Panoramic view of the Amstel looking toward Amsterdam

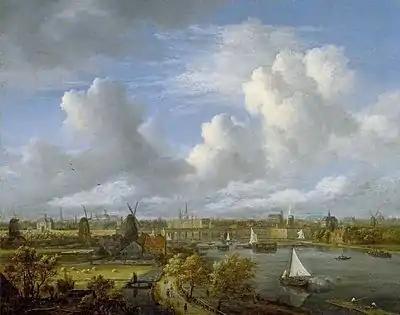
Painting of a city scene with a river

Panoramic view of the Amstel looking toward Amsterdam is a 17th-century oil on canvas painting by the Dutch Golden Age painter Jacob van Ruisdael. It is in the collection of the Fitzwilliam Museum in Cambridge.